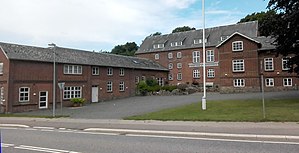
Vestbirk Højskole
Den tidligere Vestbirk Højskole, nu en del af Vestbirk Musik- &amp; Sportsefterskole
Vestbirk Højskole var en folkehøjskole i landsbyen Vestbirk i Horsens Kommune 1884-2006. Efter lukningen blev dens bygninger overtaget af Vestbirk Musik- & Sportsefterskole.